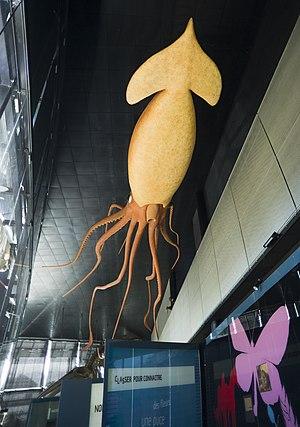
Muséum de Toulouse Calamar géant - Architeuthis dux – Reconstitution (17 mètres)
Architeuthis dux est une espèce de calmar géant de la famille des Architeuthidés, pouvant atteindre une dizaine de mètres de longueur.